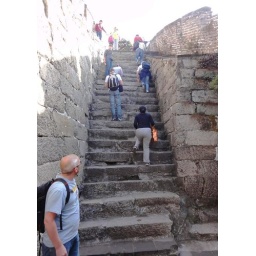
Alistair standing clear in case the old woman falls back to earth